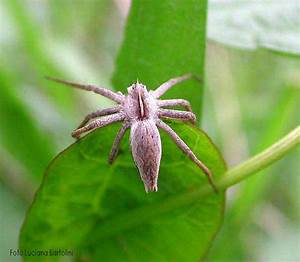
Label: ragno